Blackamoor (decorative arts)

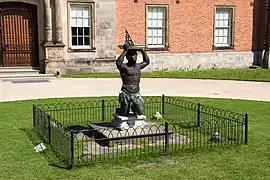
The 'kneeling slave' holding a sundial on his head outside Dunham Massey Hall was removed by the National Trust in 2020 after the murder of George Floyd for its degrading depiction.

In jewelry, blackamoor figures usually appear in antique Venetian earrings, bracelets, cuff links, and brooches (Moretto Veneziano). Blackamoor jewelry is also traditionally produced, based on legend found in , such as earrings and brooches under the name or Moretto Fiumano.